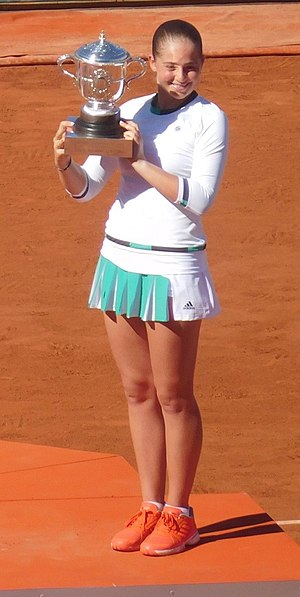
French Open-mesterskabet i damesingle 2017
Jeļena Ostapenko med trofæet
Jeļena Ostapenko
French Open-mesterskabet i damesingle 2017 var den 110. turnering om French Open-mesterskabet i damesingle. Turneringen var en del af French Open 2017 og blev spillet i Stade Roland Garros i Paris, Frankrig. Hovedturneringen med deltagelse af 128 spillere blev spillet i perioden 28. maj - 10. juni 2017, mens kvalifikationen afvikledes den 22. - 26. maj 2017.